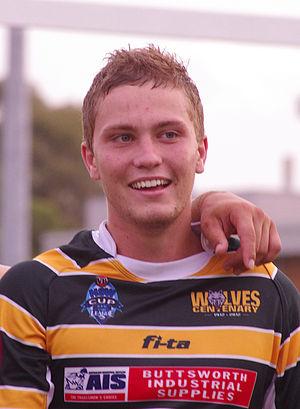
Matthew Moylan dit Matt Moylan, né le 16 juin 1991 à Baulkham Hills, est un joueur de rugby à XIII australien évoluant au poste d'arrière ou de demi d'ouverture. Il fait ses débuts en National Rugby League avec les Panthers de Penrith lors de la saison 2013, franchise à laquelle il est toujours fidèle. Il a également revêtu le maillot de la sélection du « City » lors du City vs Country Origin depuis 2014 ainsi que la Nouvelle-Galles du Sud pour le State of Origin, enfin il a également été appelé en sélection d'Australie avec laquelle il participe au Tournoi des Quatre Nations 2016.